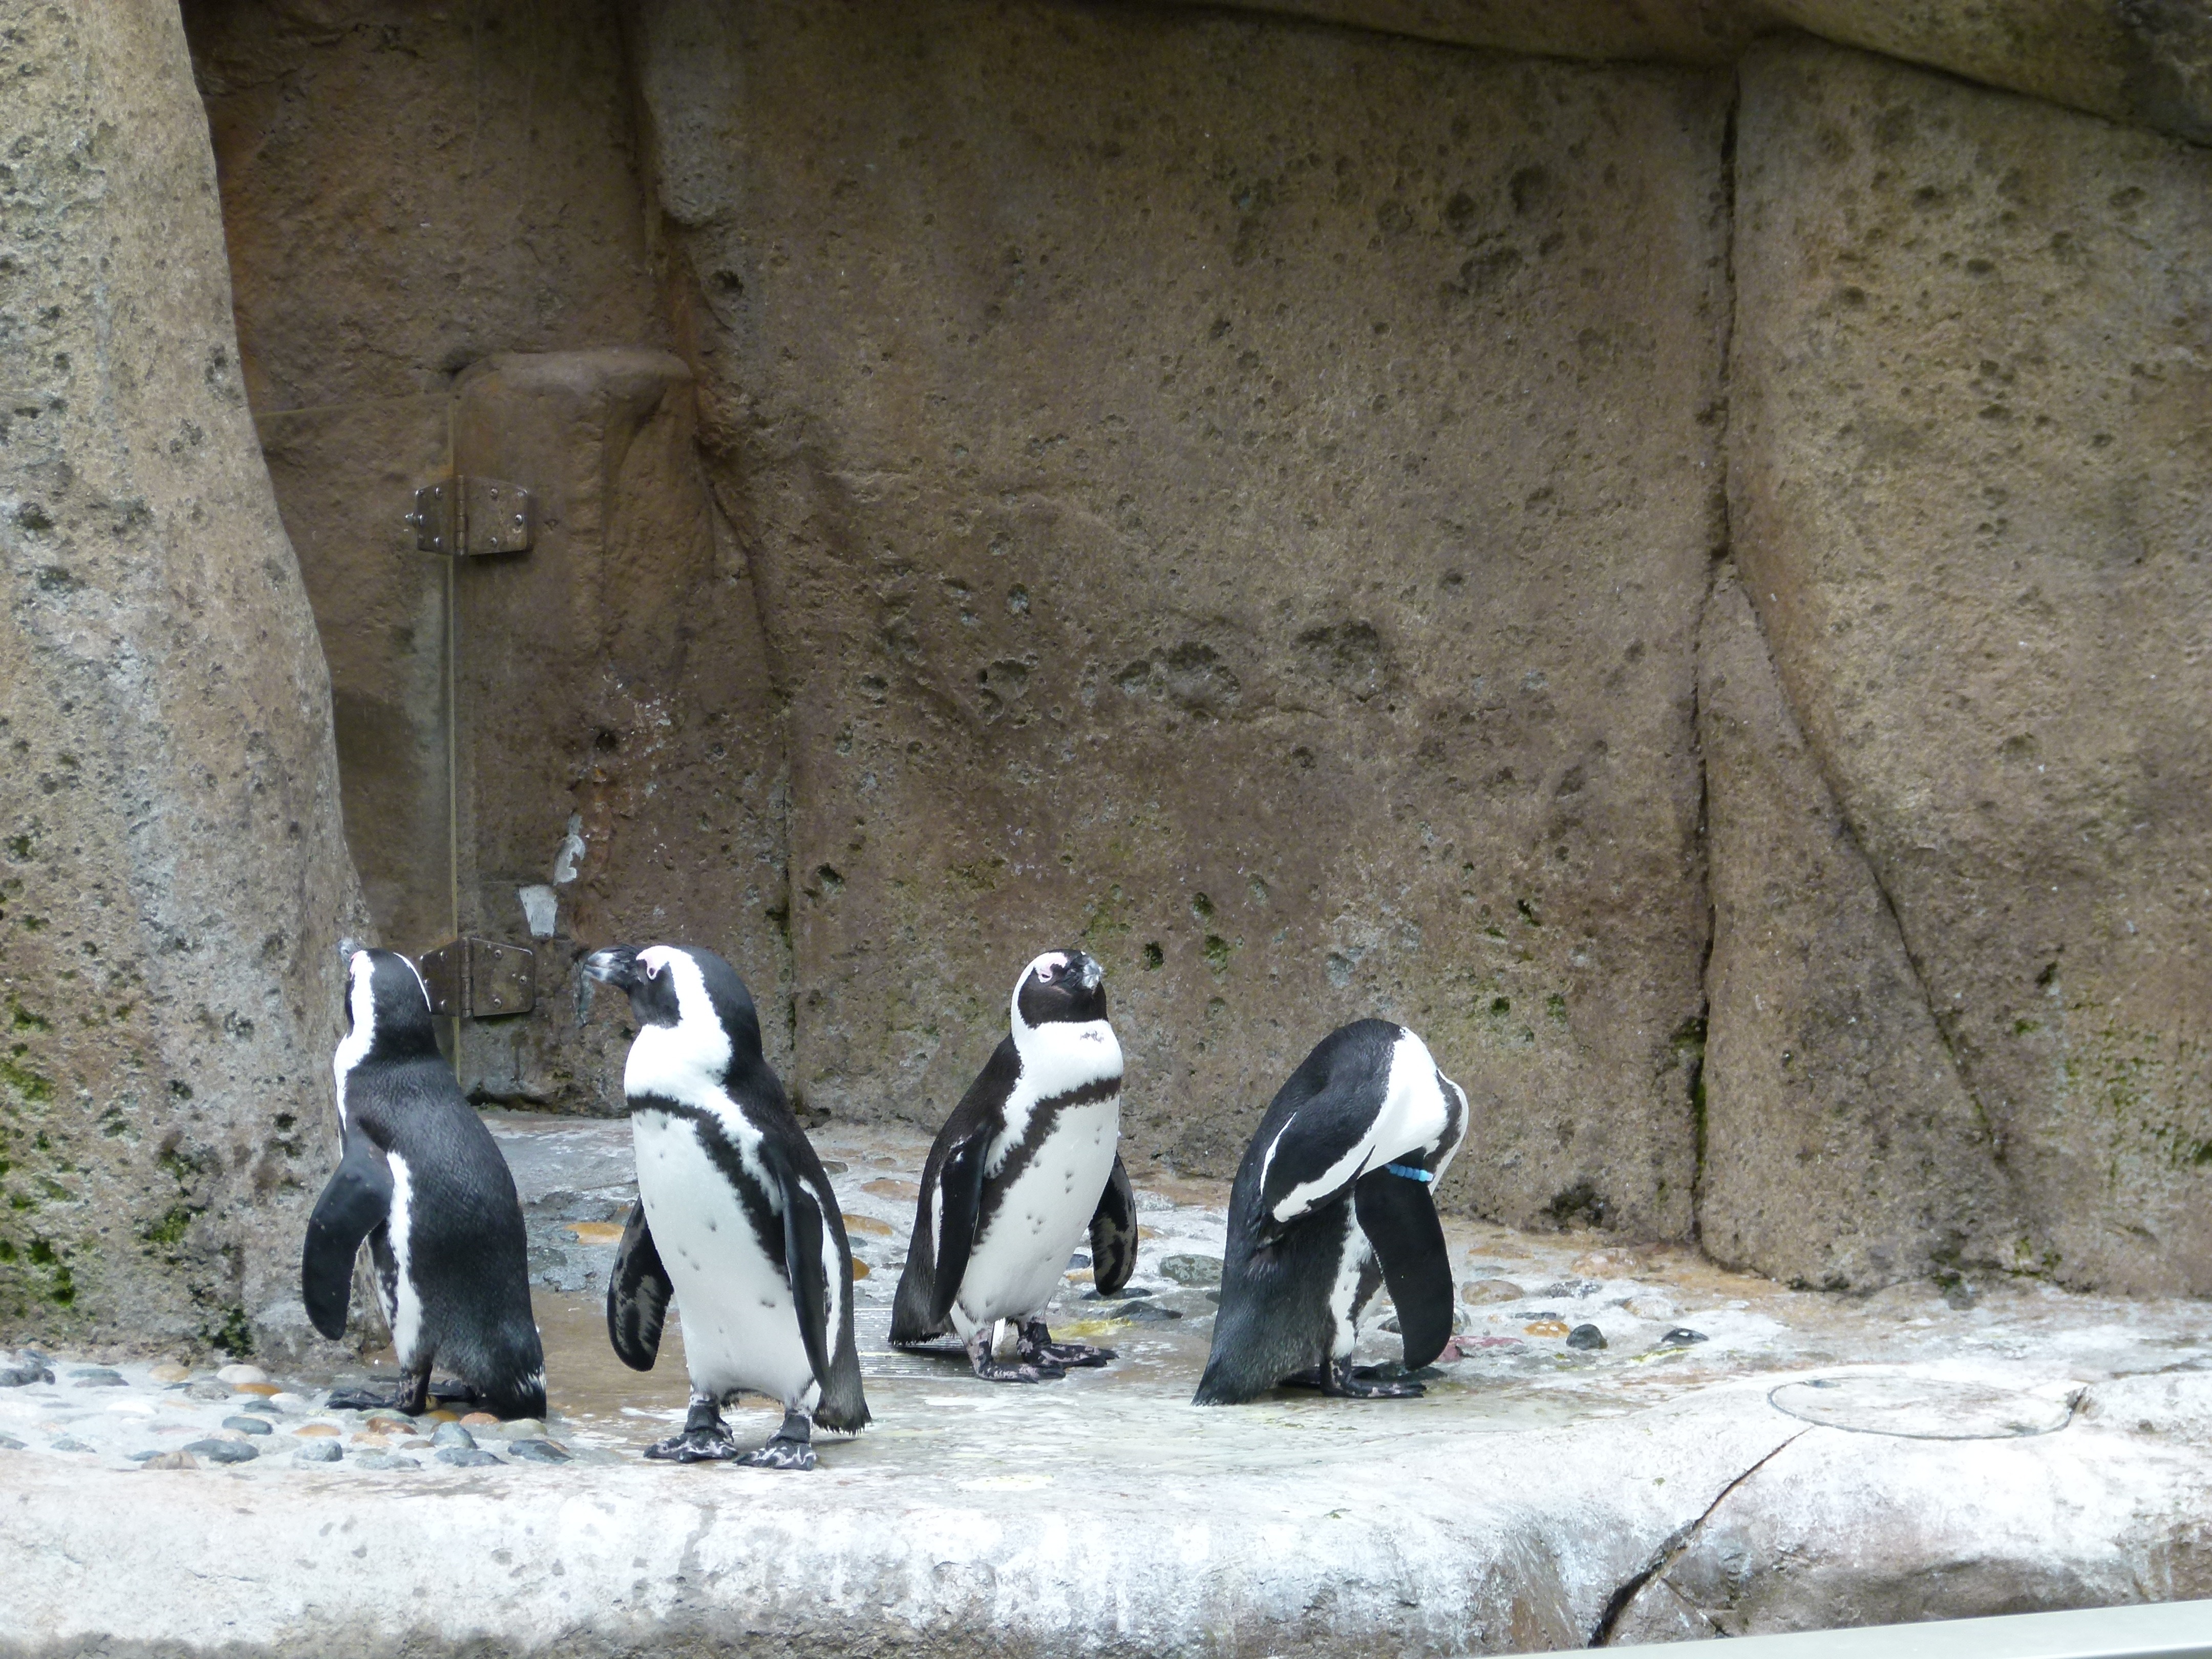
ocean, bird, group, animal, zoo, sea animal, penguin, aves, vertebrate, sea life, beautiful, flightless bird, spheniscus demersus, african penguin